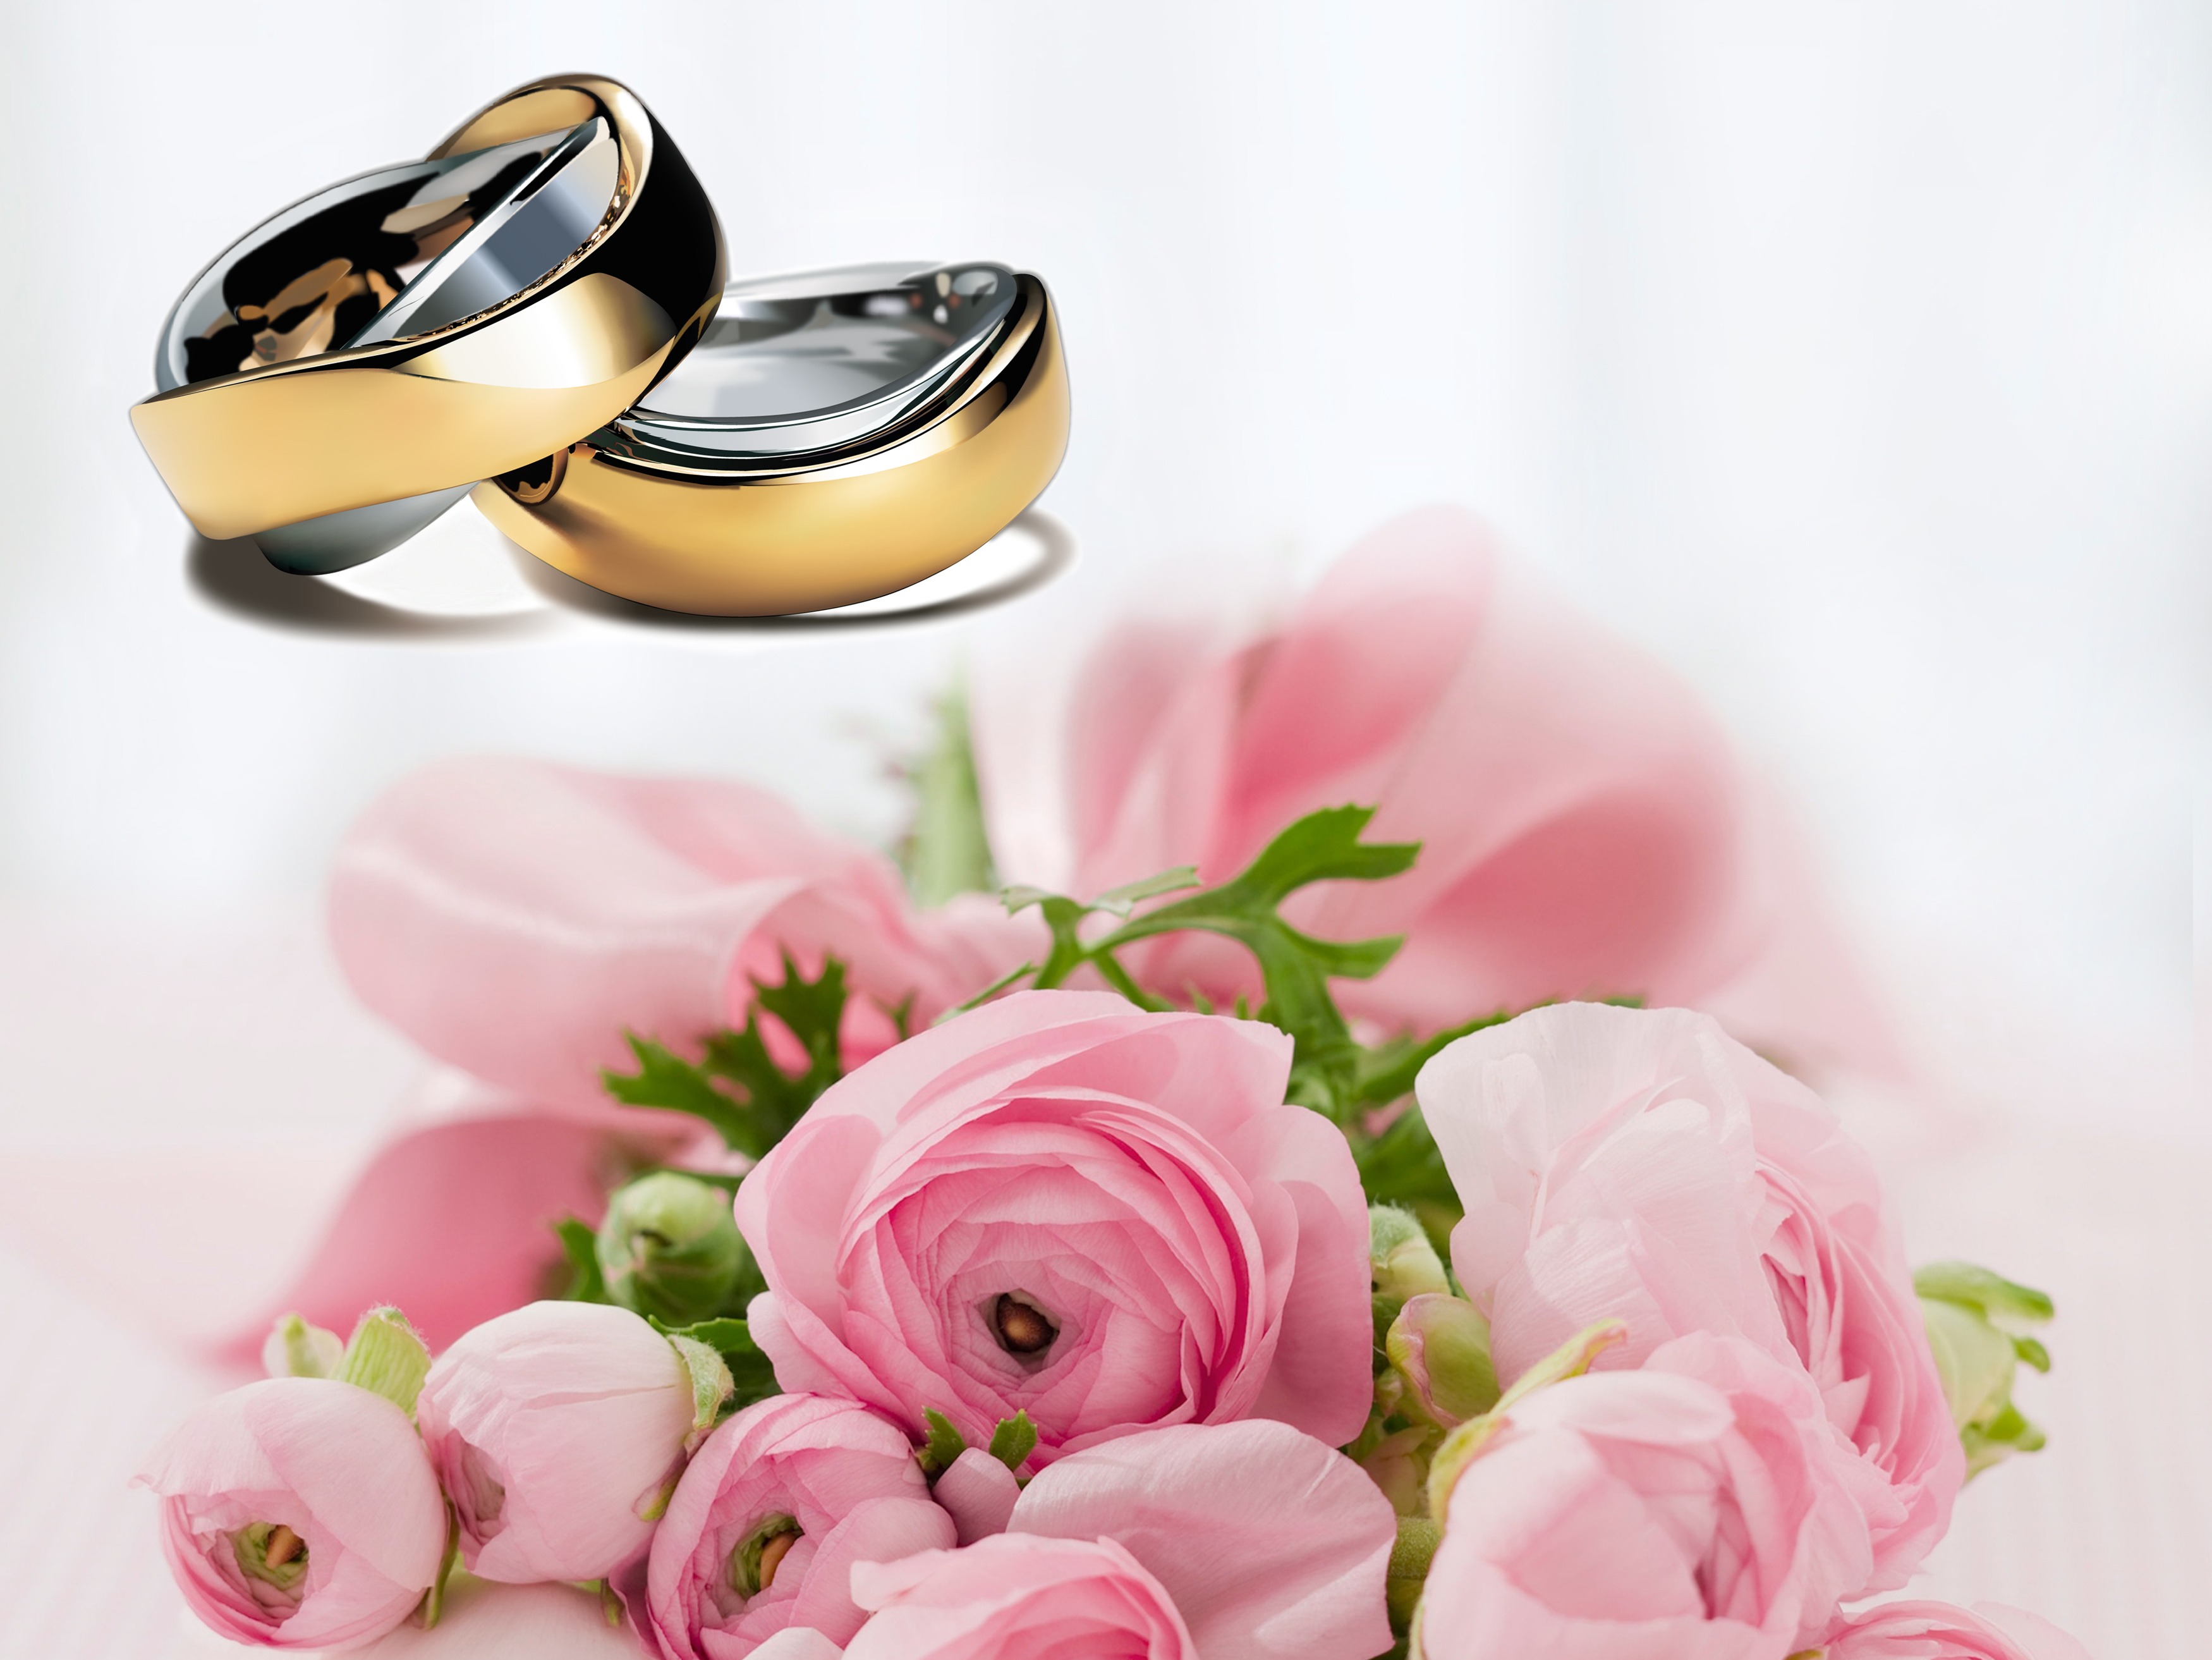
man, nature, plant, woman, white, flower, petal, photo, celebration, love, bouquet, spring, symbol, romance, pink, wedding, map, bride and groom, flowers, gold, graphic, pair, wedding bouquet, luck, floristry, before, unit, marry, wedding rings, bridal bouquet, invitation, wedding celebration, hahnenfu gew chs, flower bouquet, ranunculaceae, floral design, platinum, ranunkeln, flower arranging, invitation card, wedding card